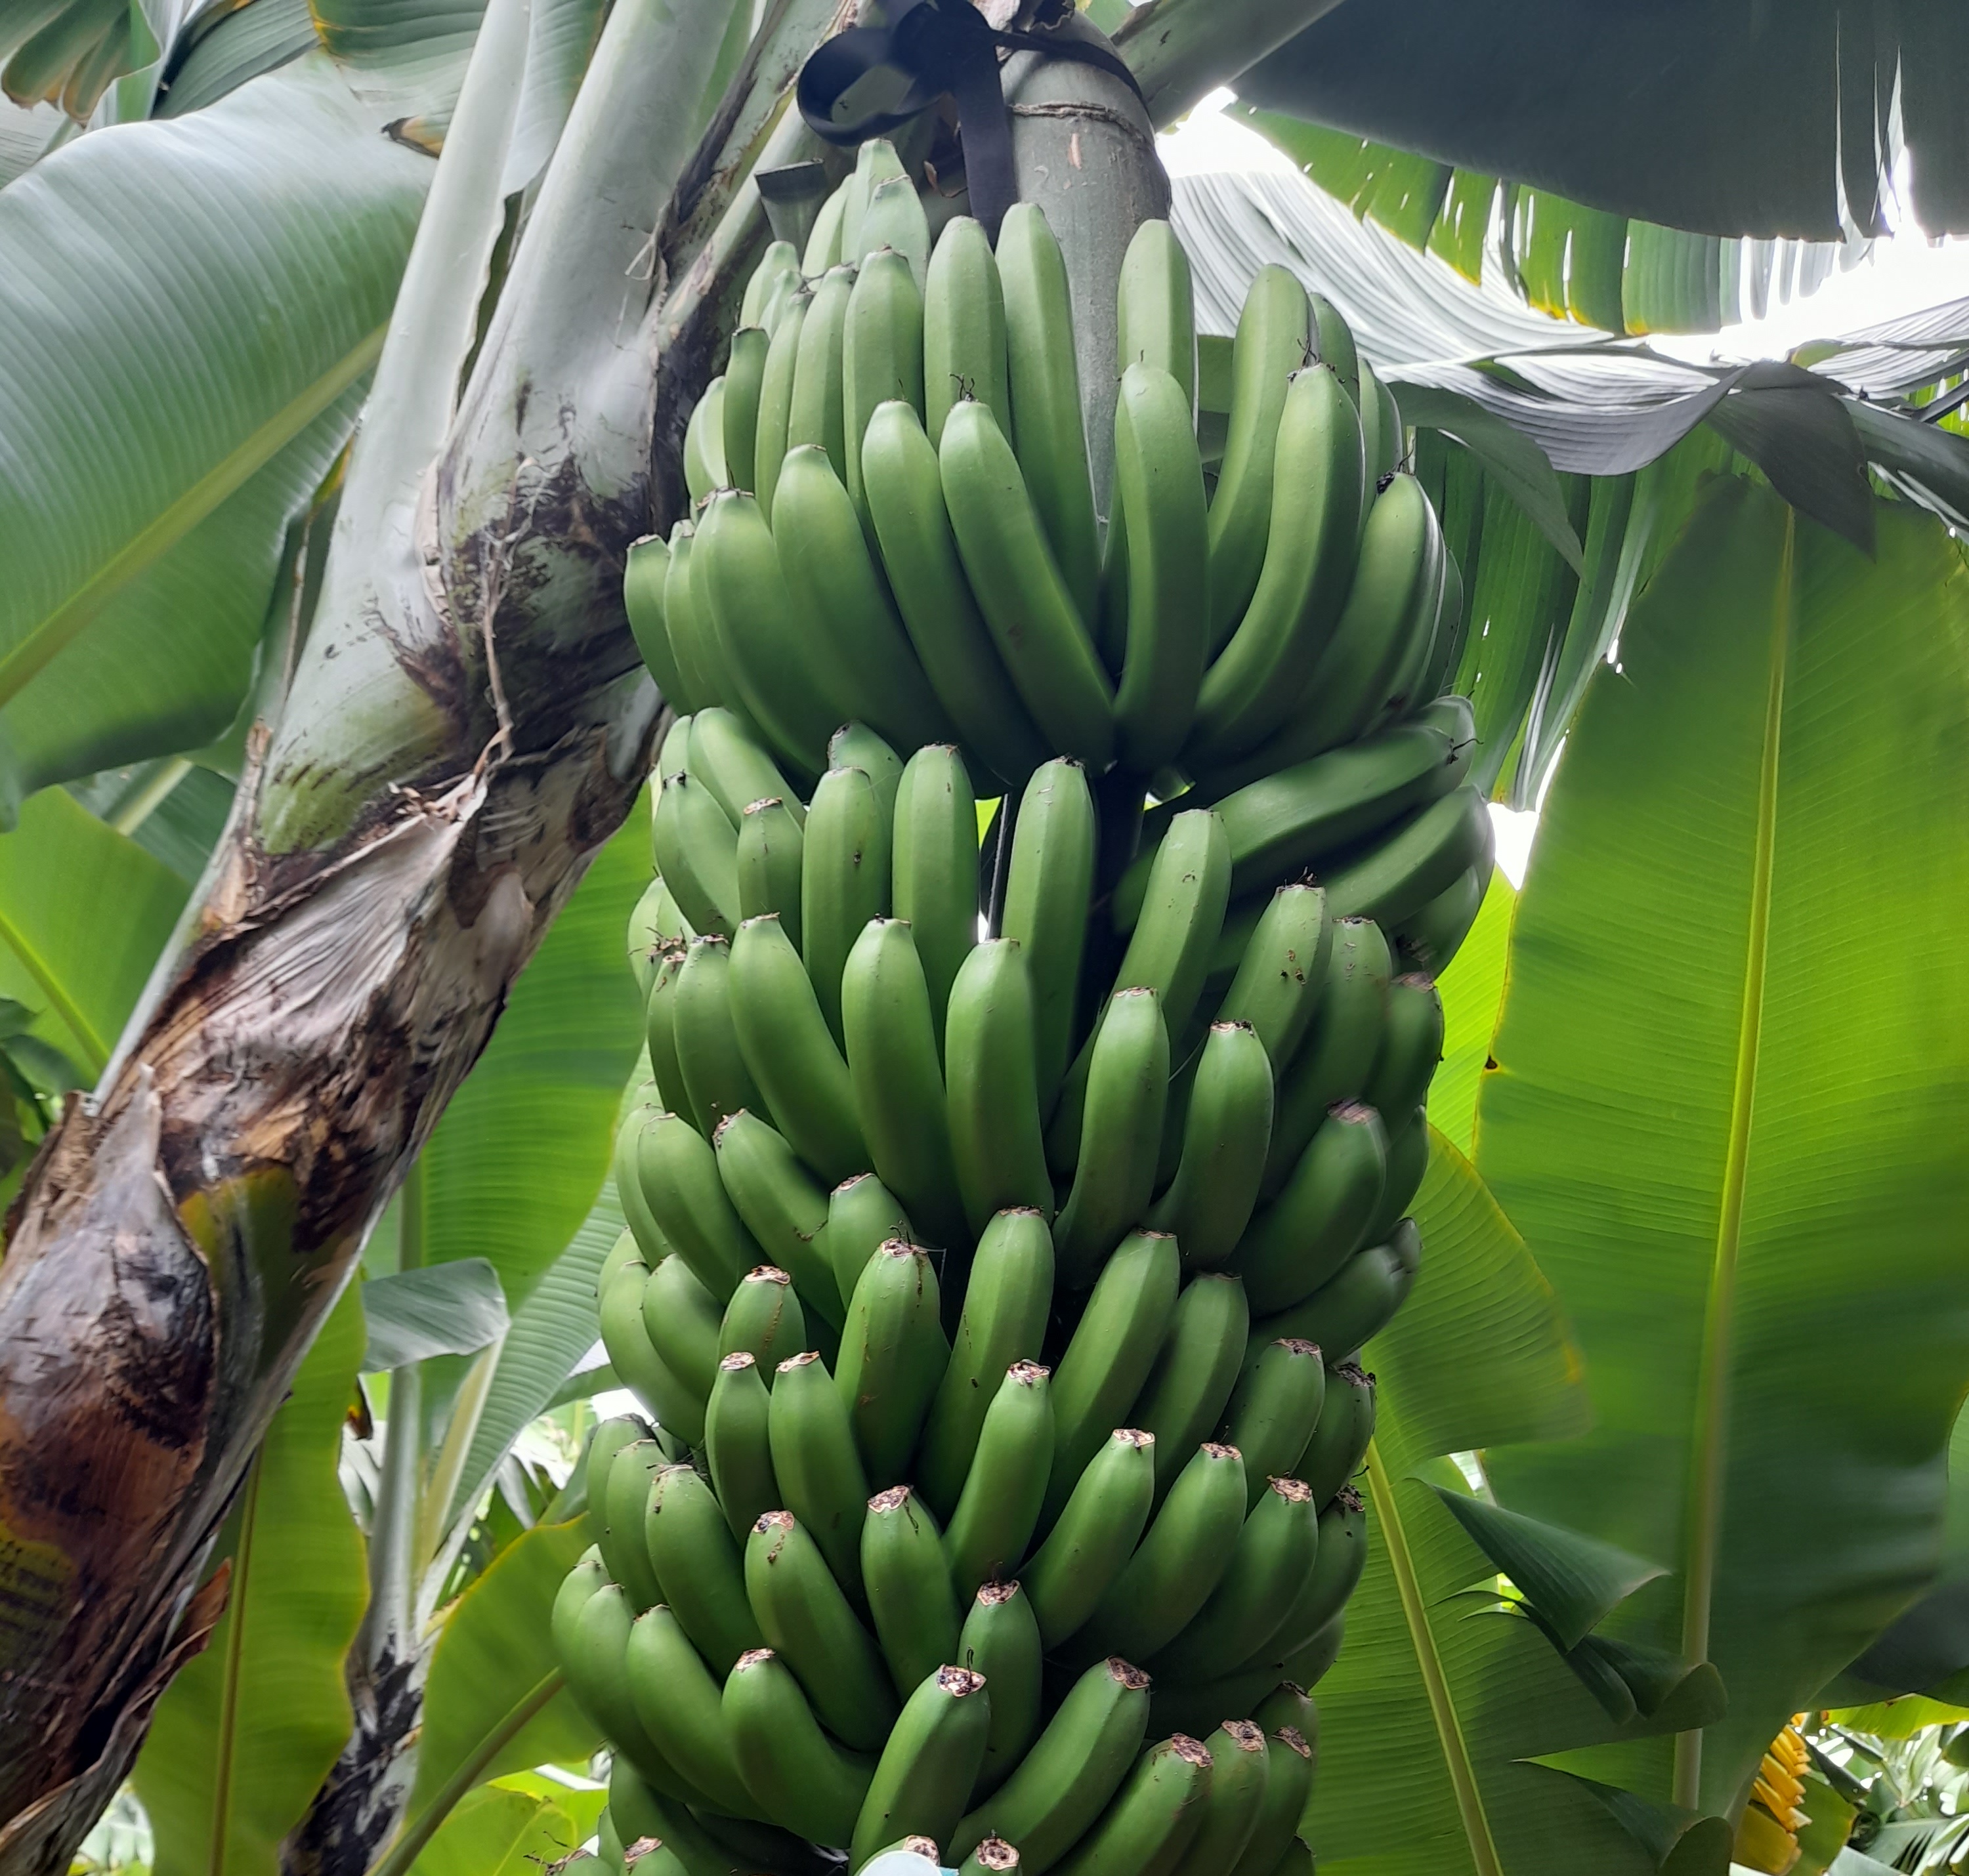
Label: Cut